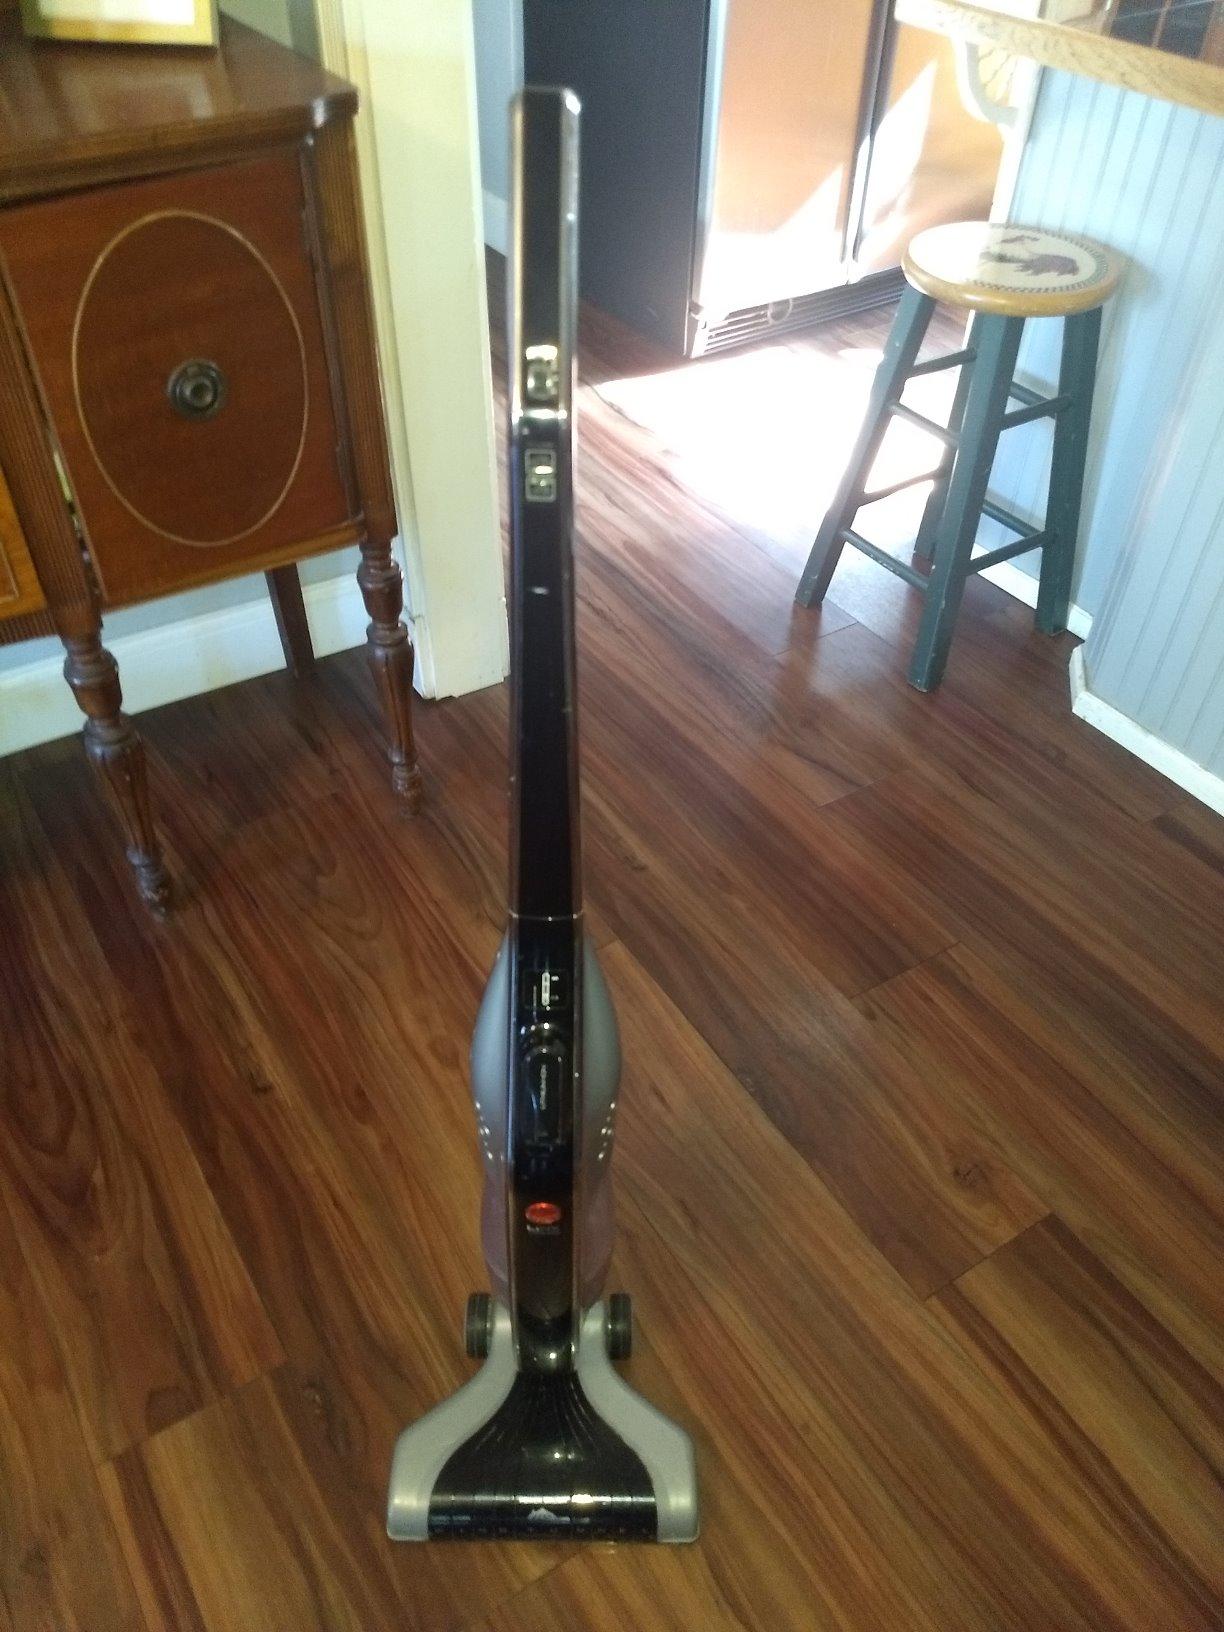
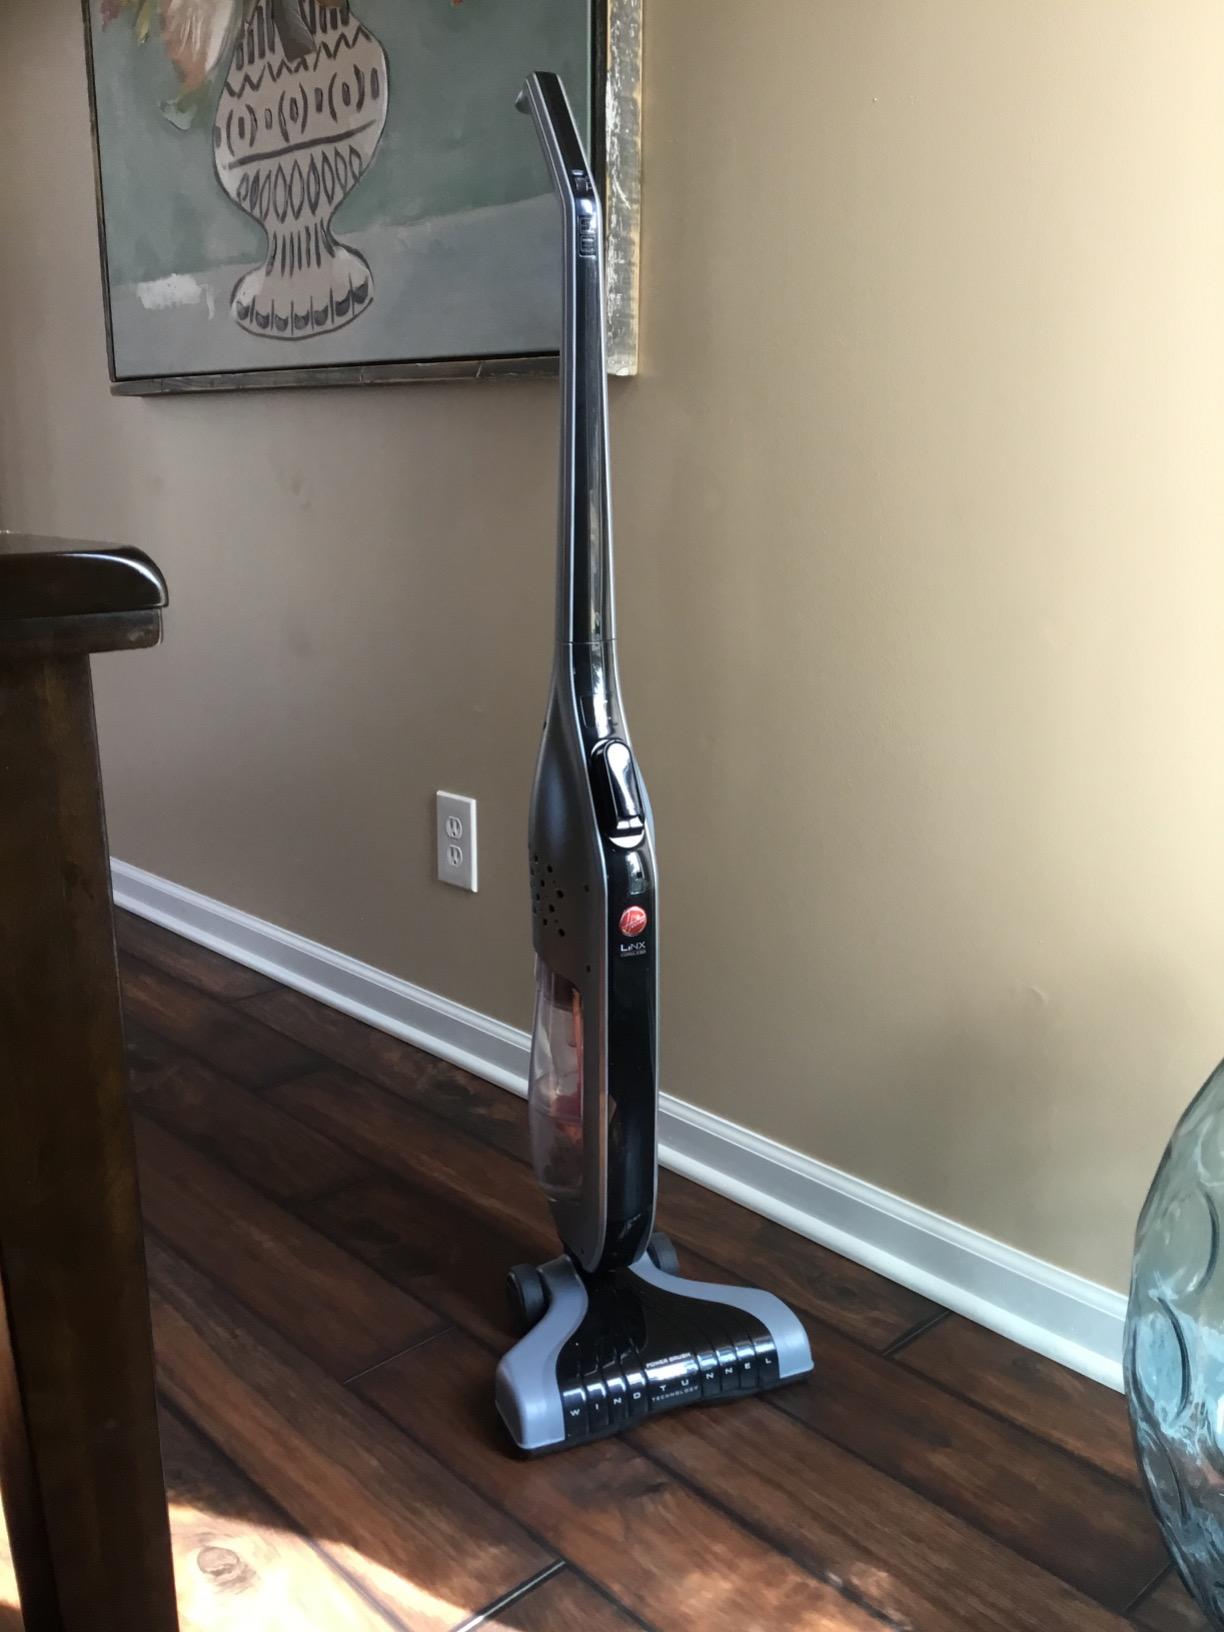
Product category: items_vacuum
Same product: yes